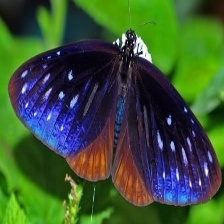
Species: BLUE SPOTTED CROW
Butterfly family (ImageNet category): monarch